Digby Hospital

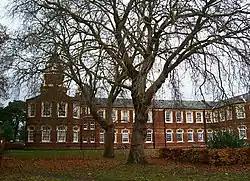
Digby Hospital

Digby Hospital was a mental health facility in Digby, Devon, England.